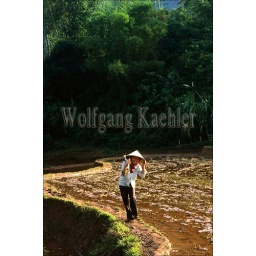
Asia, no. Vietnam, near hoa binh giang mo village, muong hill-tribe, woman walking along rice field